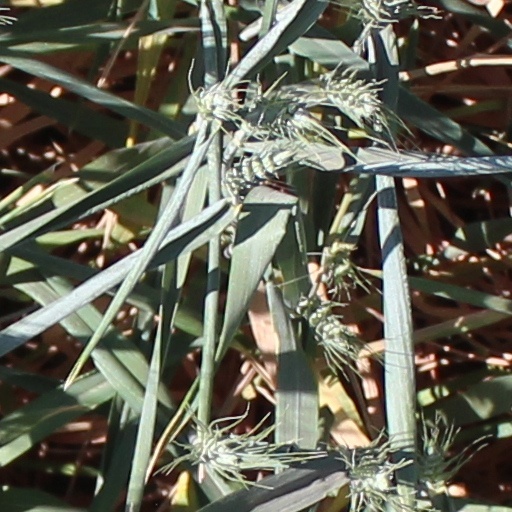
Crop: wheat